Tithe Barn, Dunster

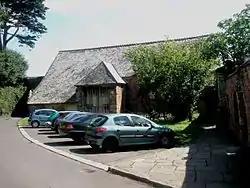

The Tithe Barn is a 14th-century tithe barn in Dunster, Somerset, England.